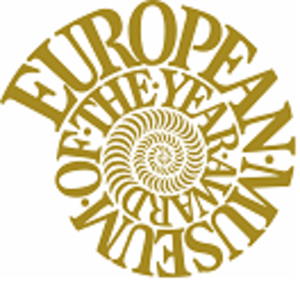
Årets museum i Europa
Logo for prisen Årets museum i Europa
Årets museum i Europa er den ældste og mest prestigefyldte museumspris i Europa, og uddeles hvert år af European Museum Forum i Europarådets regi. Prisen blev etableret i 1977 af journalist og forfatter Kenneth Hudson.